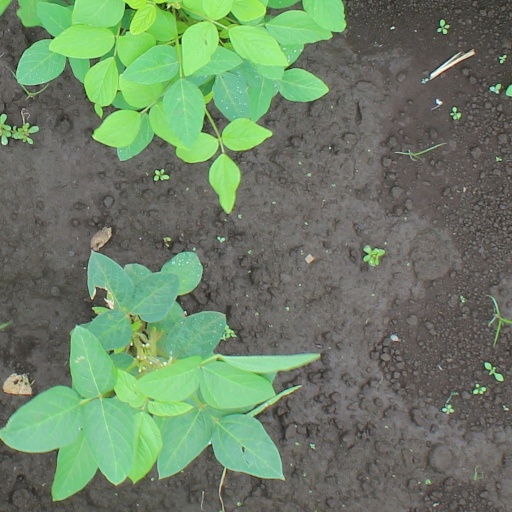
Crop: soybean